Ice age

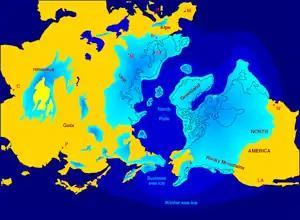
Northern hemisphere glaciation during the last ice ages. The setup of 3 to 4 kilometer thick ice sheets caused a sea level lowering of about 120 m.

The Milankovitch cycles are a set of cyclic variations in characteristics of Earth's orbit around the Sun. Each cycle has a different length, so at some times their effects reinforce each other and at other times they (partially) cancel each other.